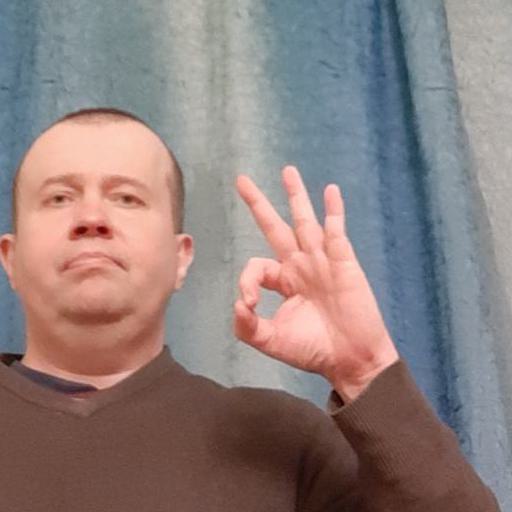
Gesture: ok